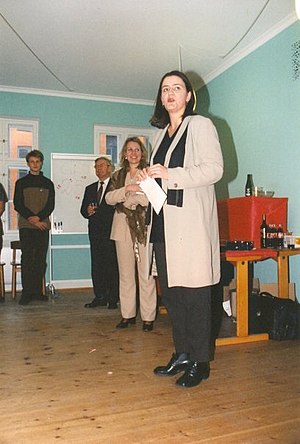
Gymnasieelevernes Landsorganisation
Undervisningsminister Margrethe Vestager taler ved GLOs 25 års jubilæumsreception i 1999. Derudover ses Simon Grundtvig Christensen (t.v.) (fmd. DGS), Ole Vig Jensen (tidl. UV-min. og Kirstine Vestergård Nielsen, formand for GLO.
Ved Gymnasieelevernes Landsorganisations (GLOs) 25 års jubilæumsreception i 1999 talte bl.a. undervisningsminister Margrethe Vestager (i forgrunden). Derudover ses på billedet fra venstre mod højre: Simon Grundtvig Christensen (formand Danske Gymnasieelevers Sammenslutning, DGS), Ole Vig Jensen (tidligere undervisningsminister) og Kirstine Vestergård Nielsen (formand for GLO).
Gymnasieelevernes Landsorganisation var en interesseorganisation, der mellem 1974 og 2005 på et tværpolitisk grundlag organiserede elever på det almene gymnasium samt hf-kursister.